Sturgeon House

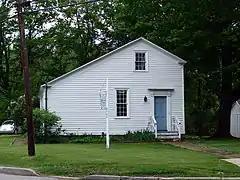
Front of the house showing the distinctive saltbox shape.

Jeremiah and William Sturgeon were the earliest settlers of what is now Fairview Township, who acquired land from the Pennsylvania Population Company in 1797. The Sturgeons operated "coach stops and taverns" in the area for travelers after the first road was cut from Erie to Cleveland, Ohio in 1805. They founded the community of Sturgeonville, which eventually became Fairview. The house was built around 1838 by Samuel C. Sturgeon and is one of several built by the Sturgeons. The southern addition of the house was possibly constructed in the early 1850s. The Sturgeon House was sold to the Fairview Area Historical Society in 1979 by a descendant of the Jeremiah Sturgeon. The house was listed on the National Register of Historic Places on December 10, 1980.